Malta in the Eurovision Song Contest 2013

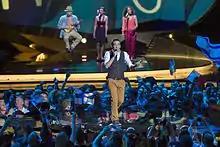
Gianluca during a rehearsal before the second semi-final

Gianluca took part in technical rehearsals on 8 and 11 May, followed by dress rehearsals on 15 and 16 May. This included the jury show on 15 May where the professional juries of each country watched and voted on the competing entries.